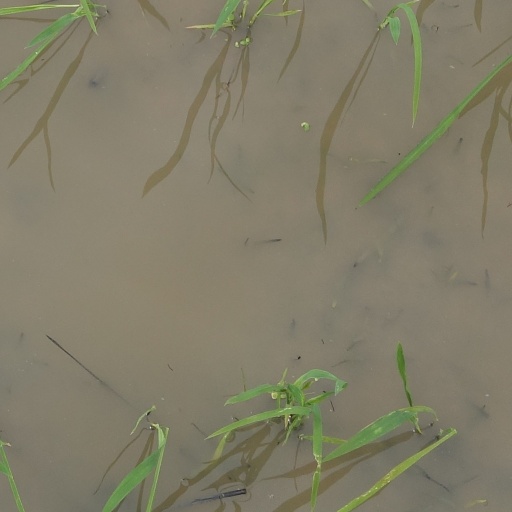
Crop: rice